Sexual abuse

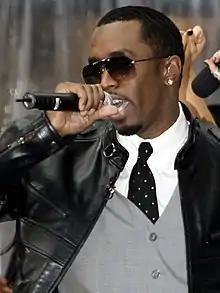
American rapper Sean "Diddy" Combs has been accused of kidnapping, drugging and coercing women into sexual activities.

Sexual misconduct can occur where one person uses a position of authority to compel another person to engage in an otherwise unwanted sexual activity. For example, sexual harassment in the workplace might involve an employee being coerced into a sexual situation out of fear of being dismissed. Sexual harassment in education might involve a student submitting to the sexual advances of a person in authority in fear of being punished, for example by being given a failing grade.